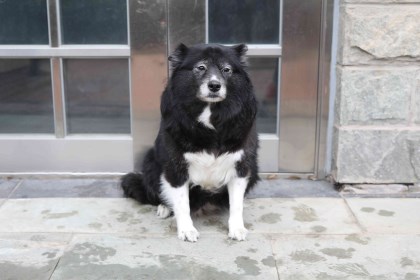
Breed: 2594-n000109-Border_collie